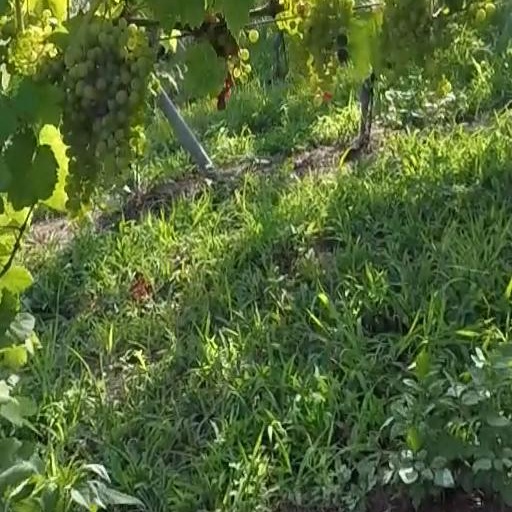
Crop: grape